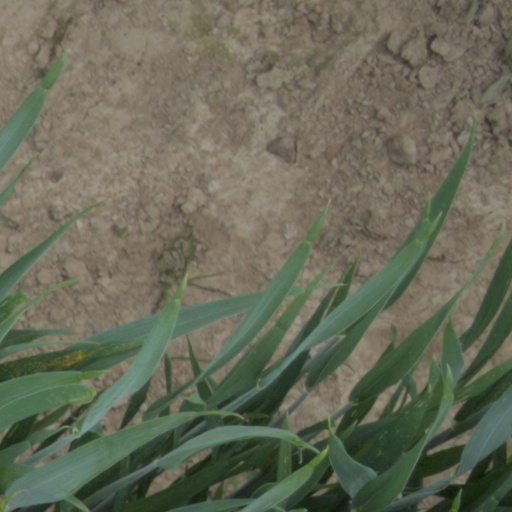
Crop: wheat